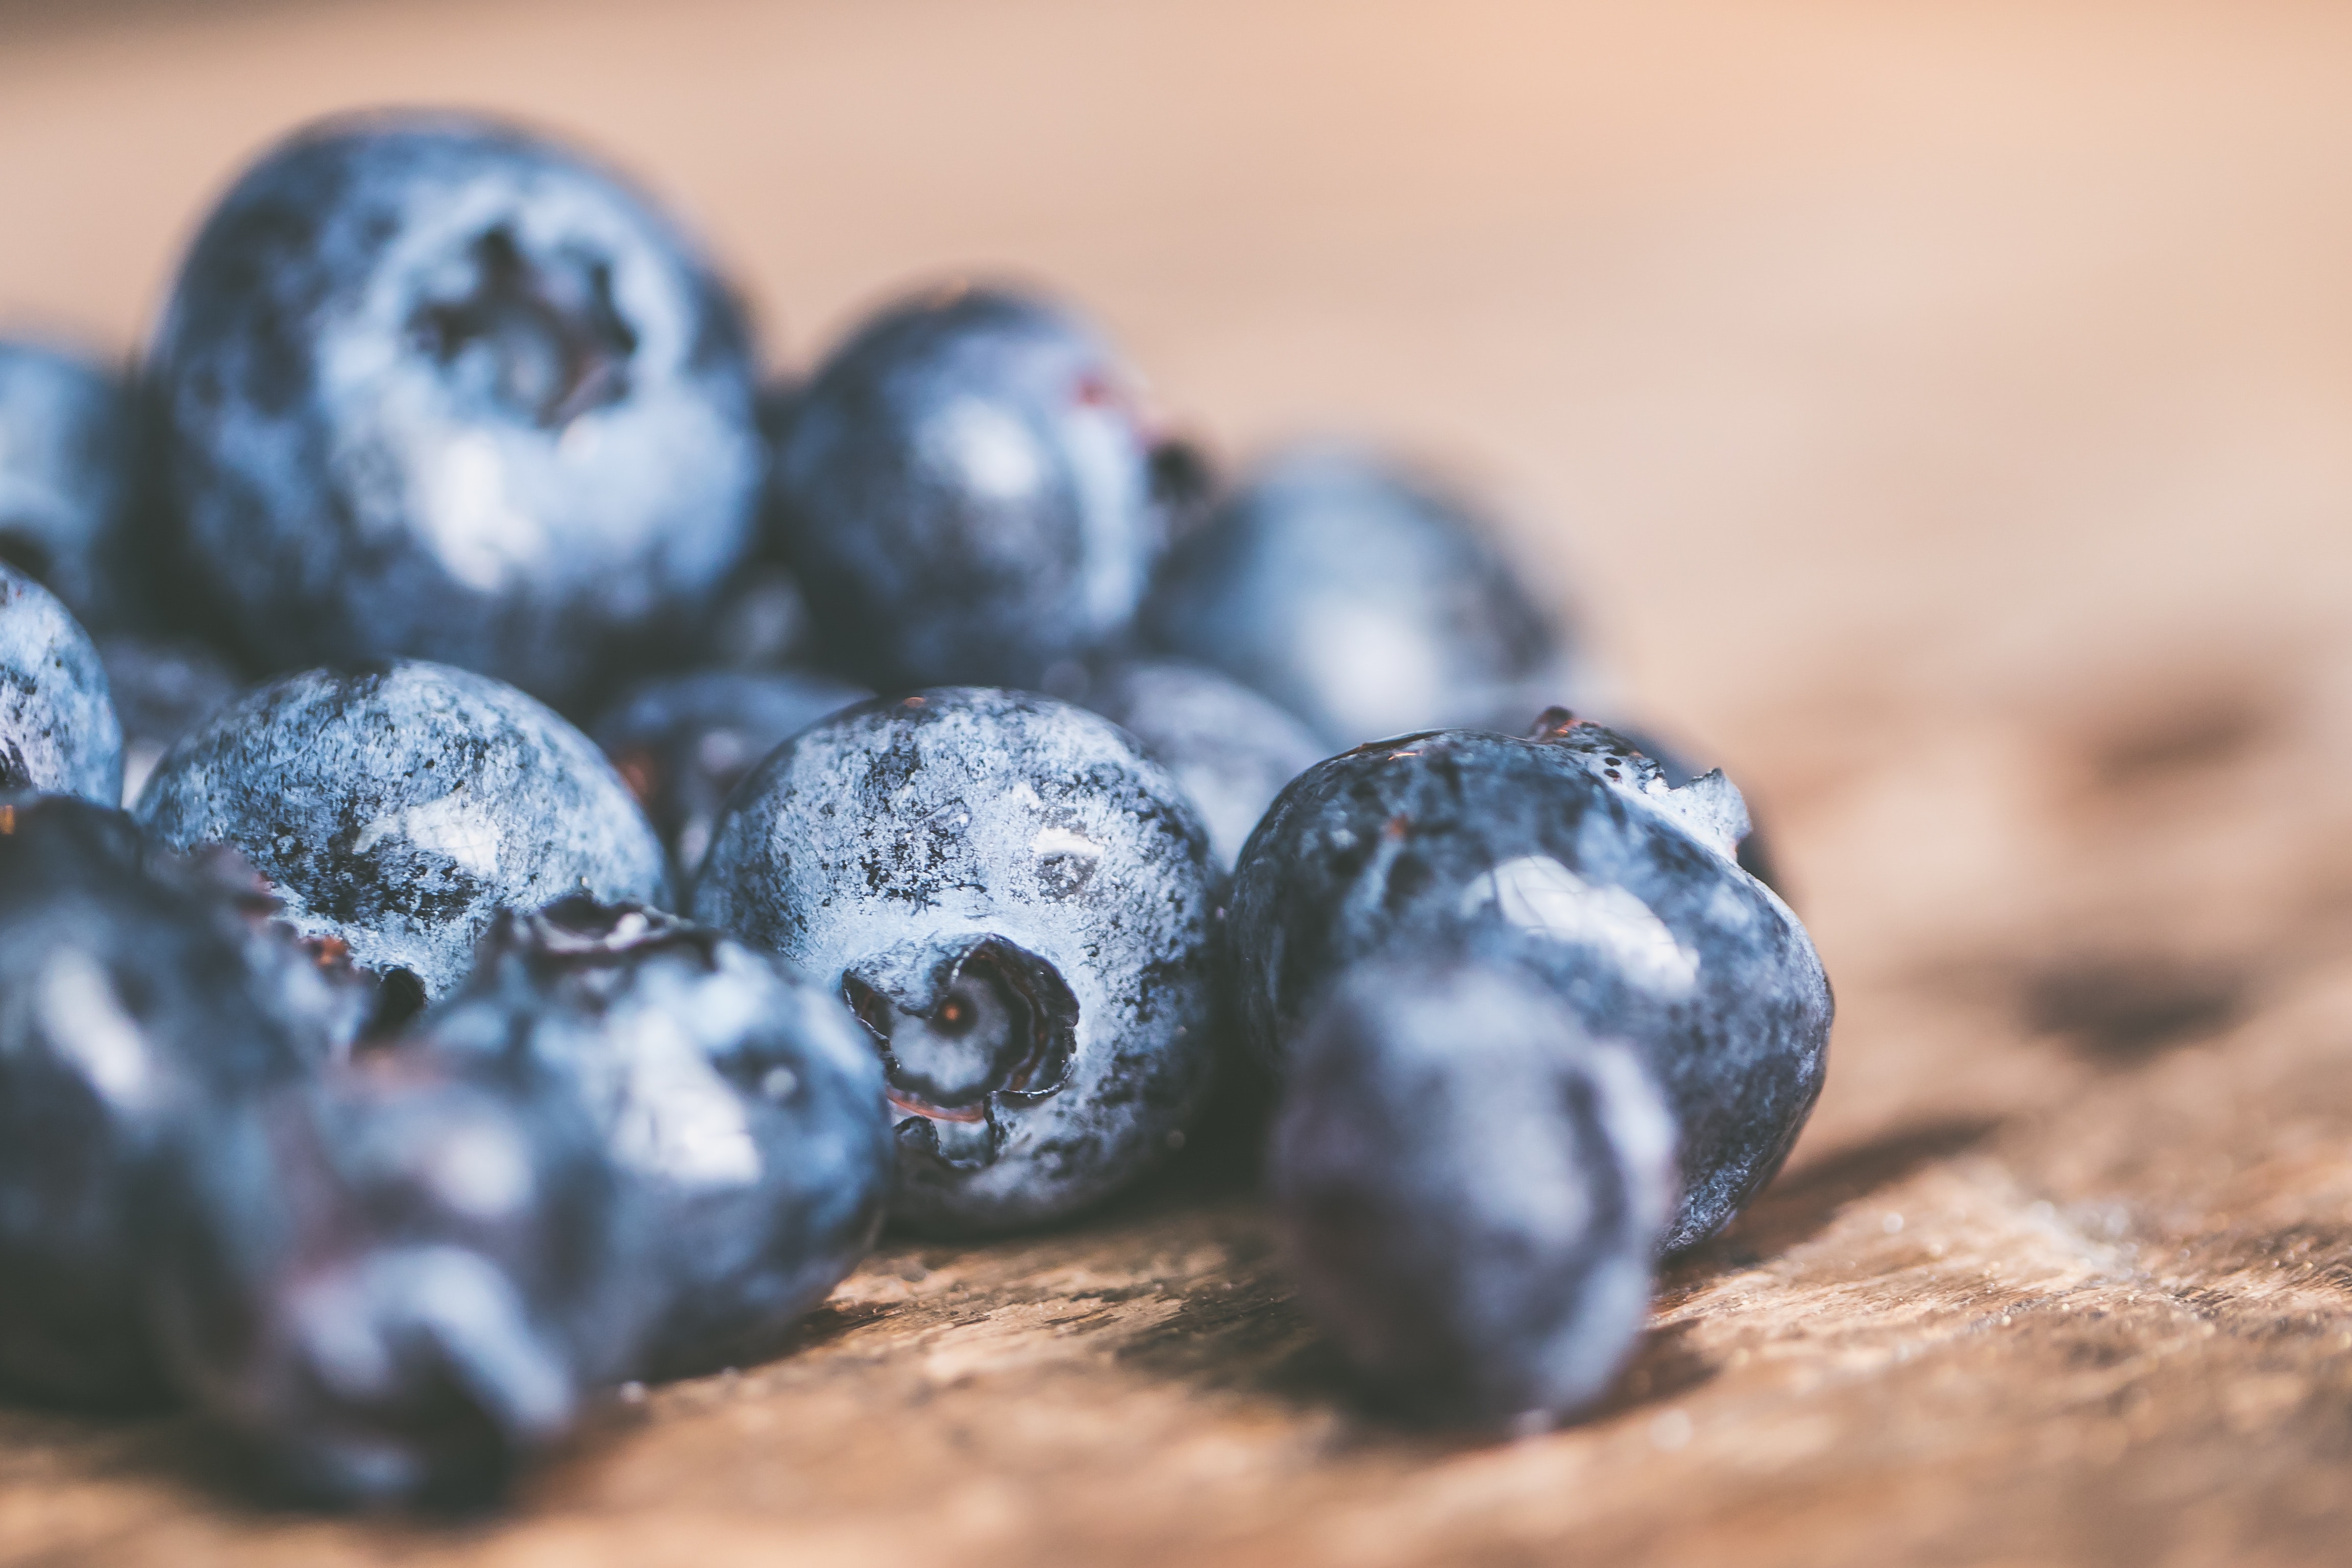
blueberry, bilberry, blue, fruit, berry, superfood, close up, plant, macro photography, juniper berry, food, juniper